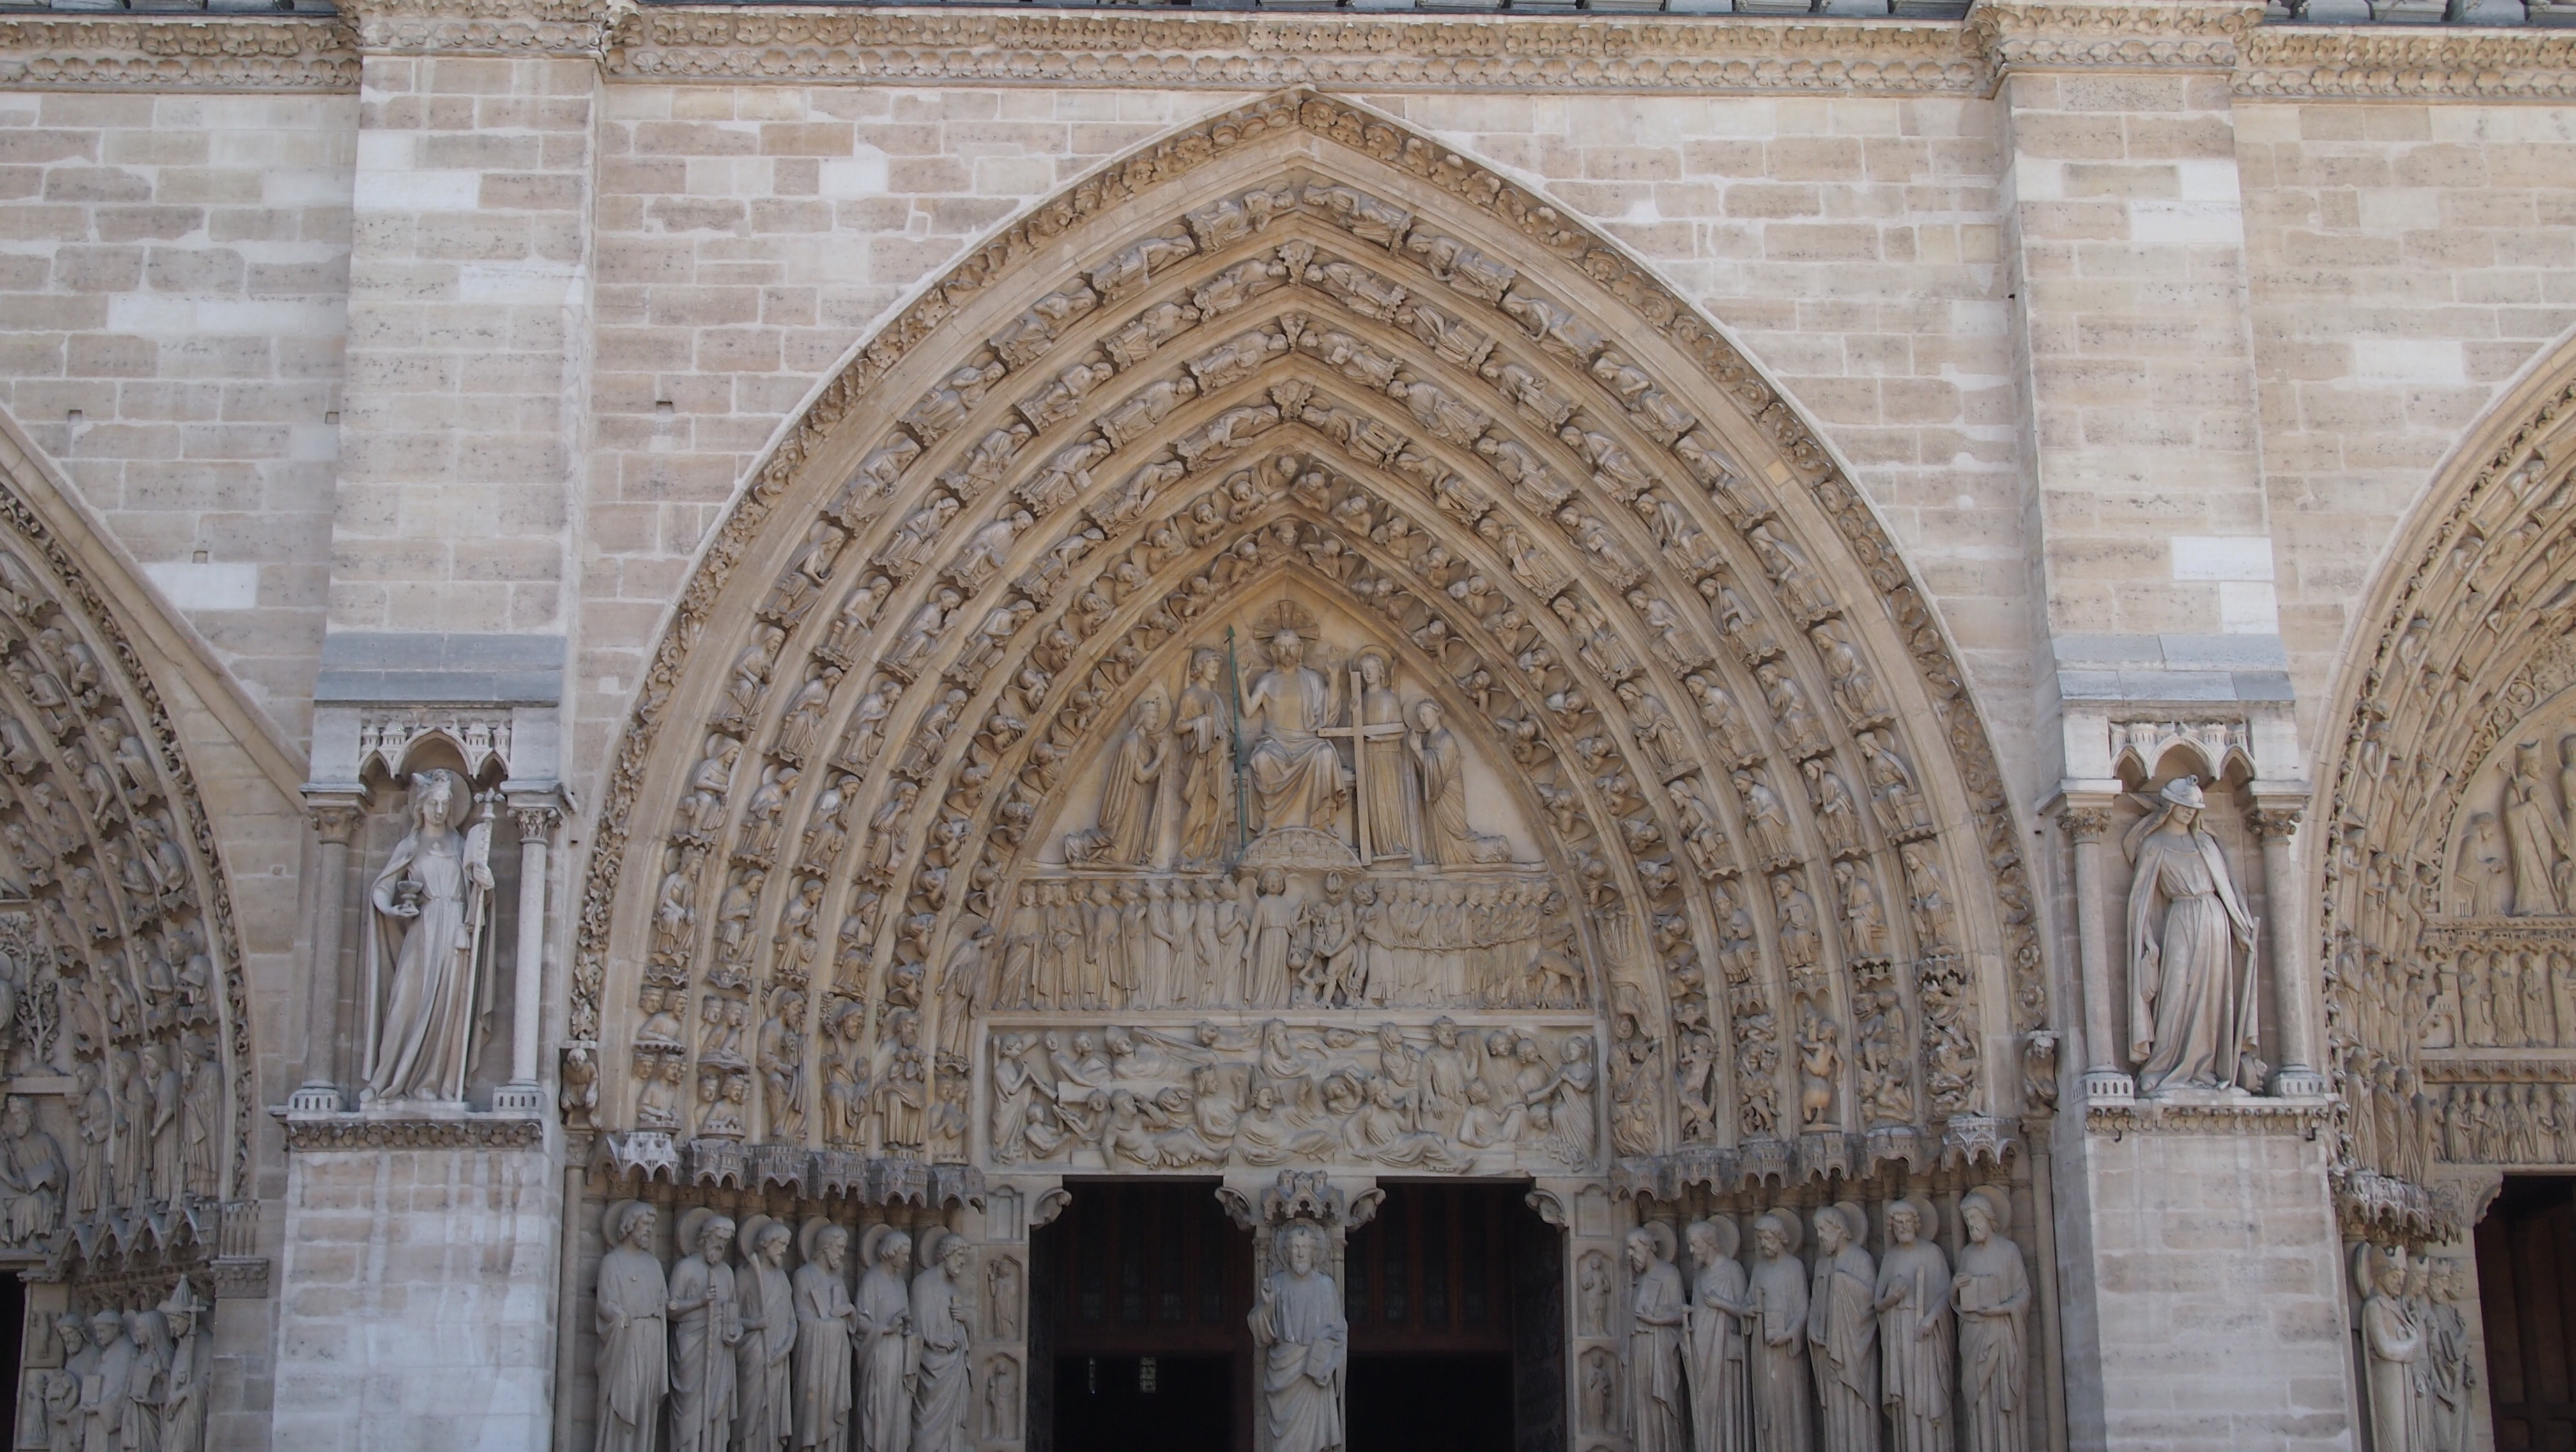
architecture, building, paris, arch, facade, church, cathedral, chapel, place of worship, baptistery, monastery, symmetry, synagogue, abbey, basilica, dom, gothic architecture, notre dame, ancient history, ancient roman architecture, byzantine architecture